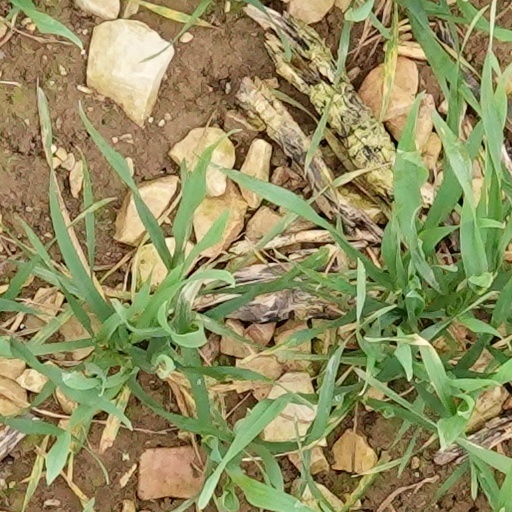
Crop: wheat